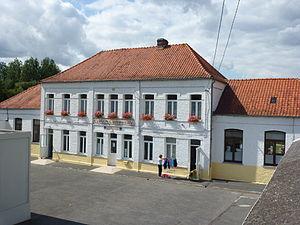
Ouve-Wirquin est une commune française située dans le département du Pas-de-Calais en région Hauts-de-France.